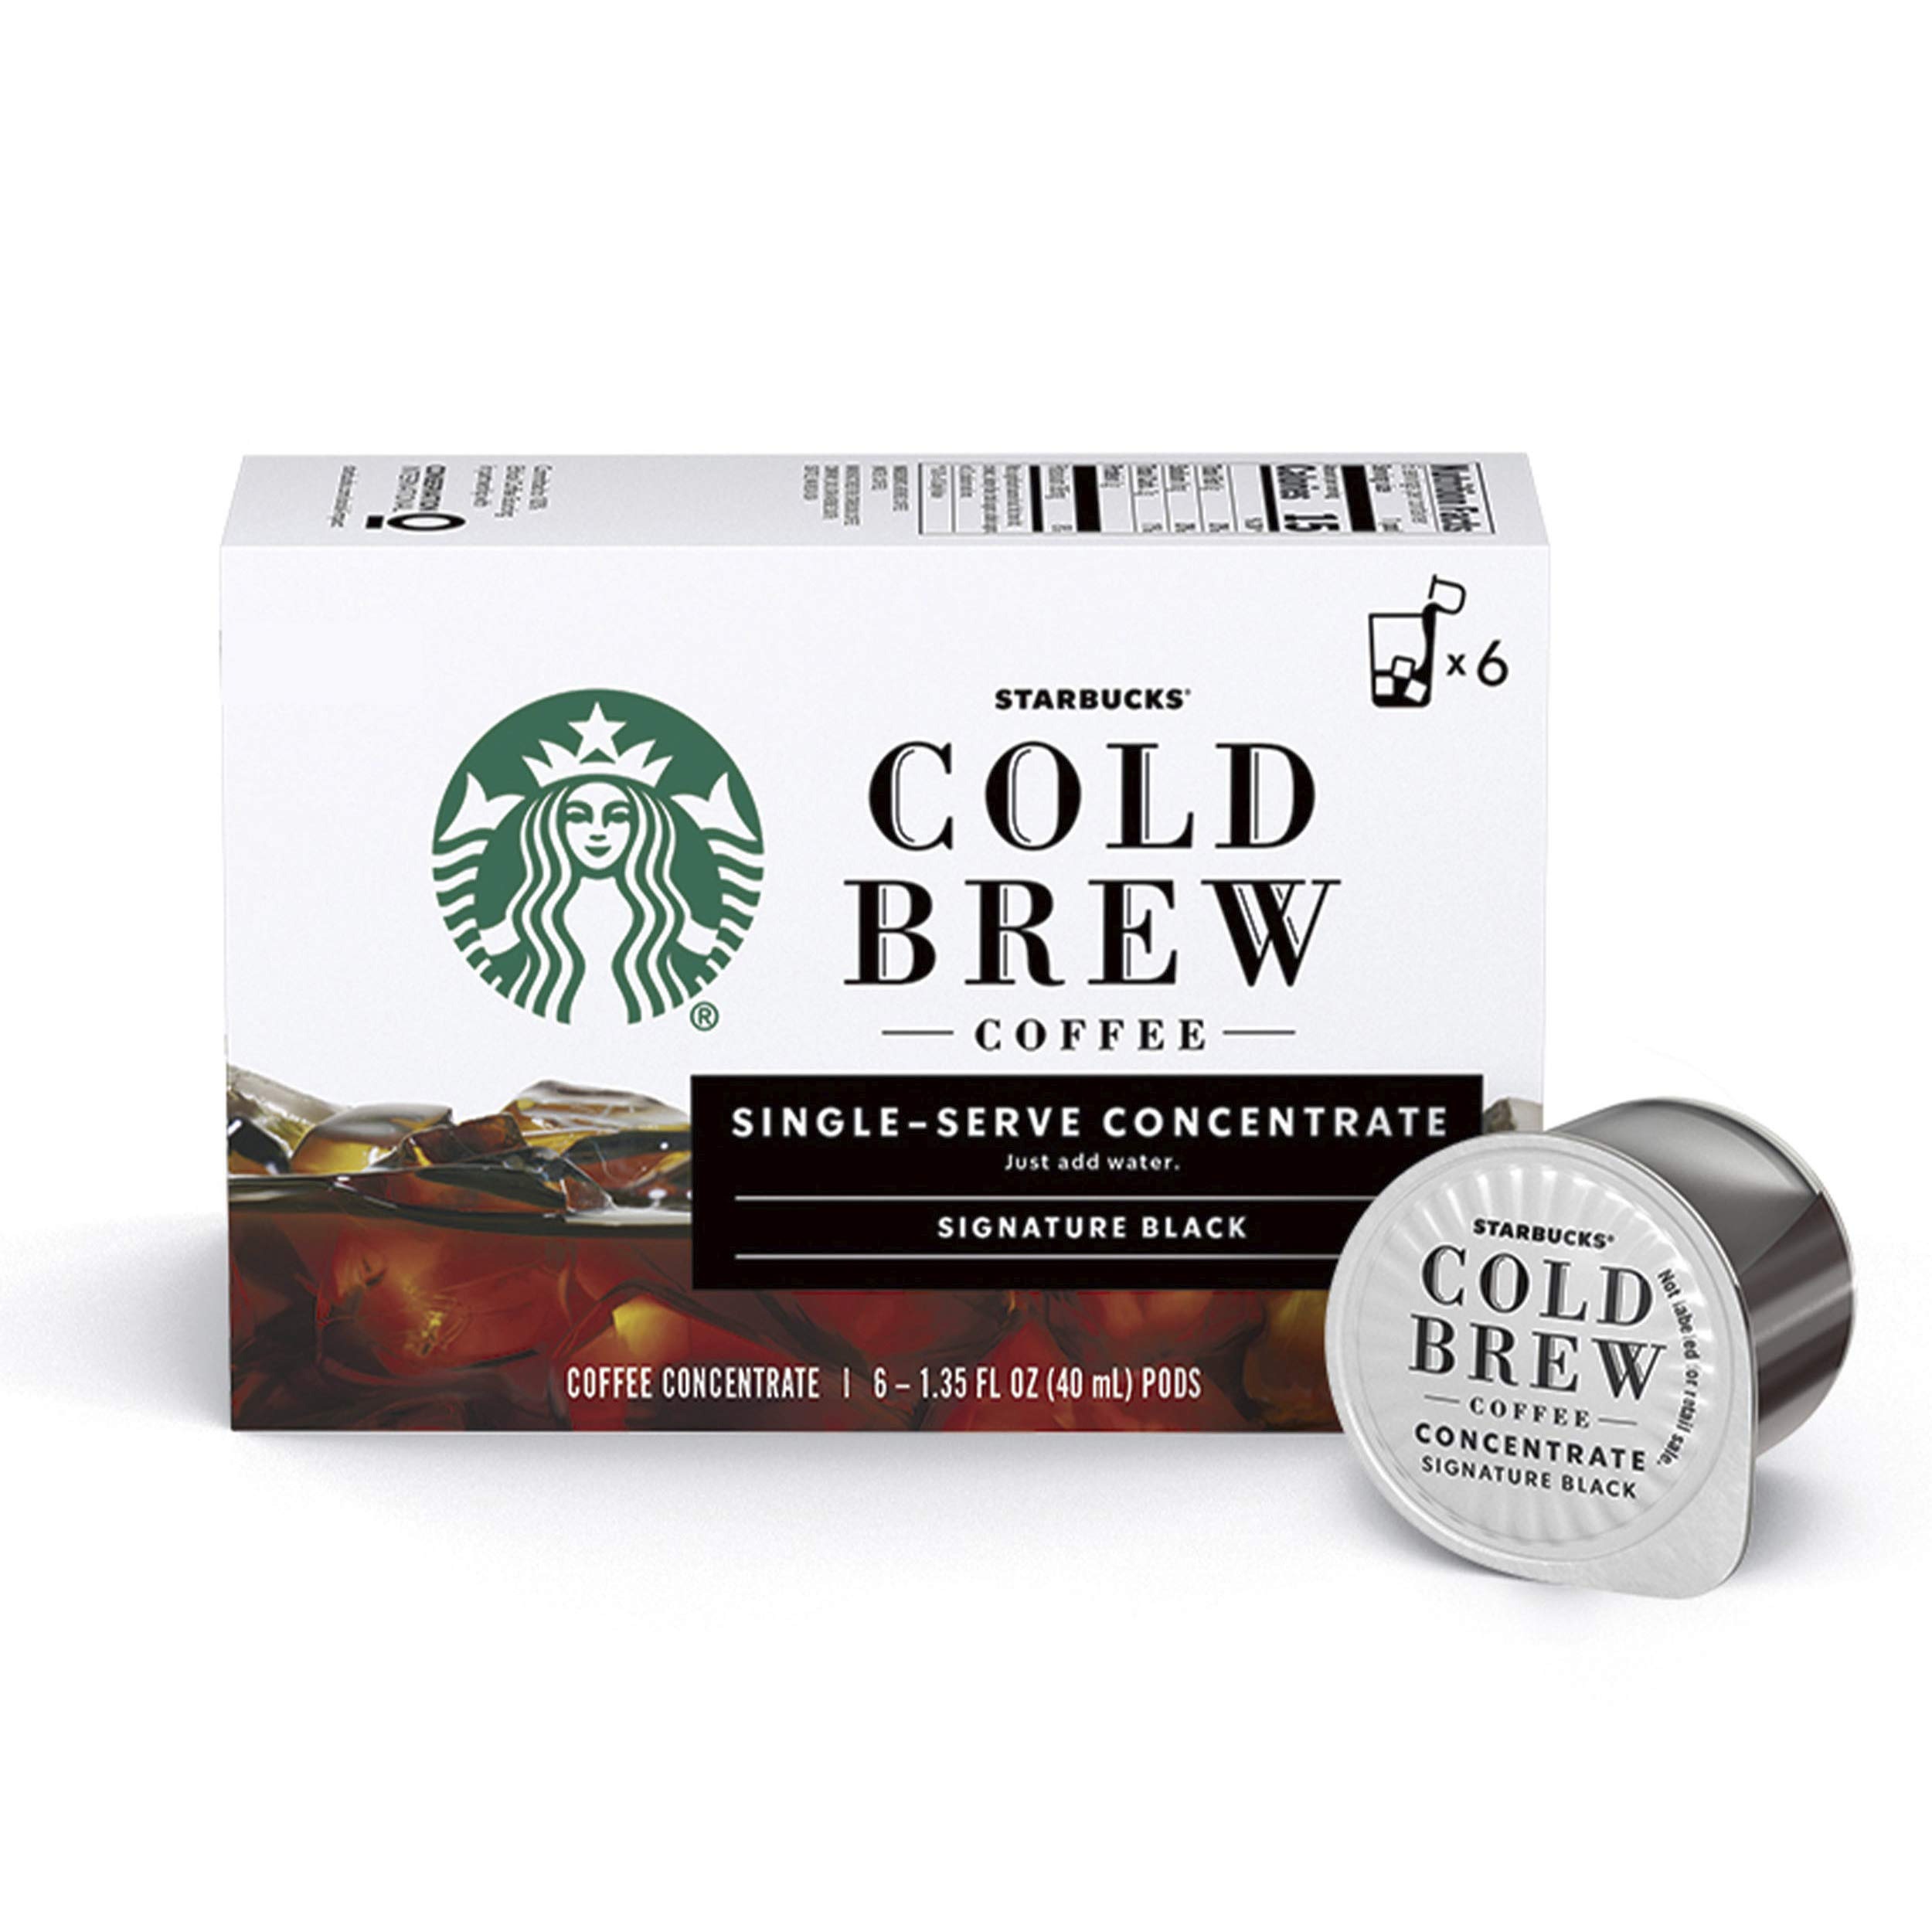
Item Name: Starbucks Cold Brew Coffee, Signature Black, Single-Serve Concentrate Pods, 6 boxes (36 capsules total)
Bullet Point 1: COLD BREW COFFEE: The super-smooth and delicious Starbucks cold brew coffee you love is easy to make at home with our single-serve concentrate
Bullet Point 2: PERFECTLY DELICIOUS: Our medium-roast Starbucks Signature Black Cold Brew coffee is smooth with subtly sweet chocolaty notes
Bullet Point 3: IT'S EASY: We've cold-steeped our custom blend of coffee into this rich concentrate, so all you have to do is peel, pour over ice and add 8 fl. ounces of water
Bullet Point 4: CONTAINS: 6 boxes with a total of 36 single serve, pre-portioned pods. Each pod makes one glass of cold brew coffee
Bullet Point 5: STARBUCKS QUALITY: Inspired by the Cold Brew served at Starbucks Cafes, our cold brew at home coffee has the Starbucks taste you know, love and expect
Value: 36.0
Unit: Count

Price: 12.99